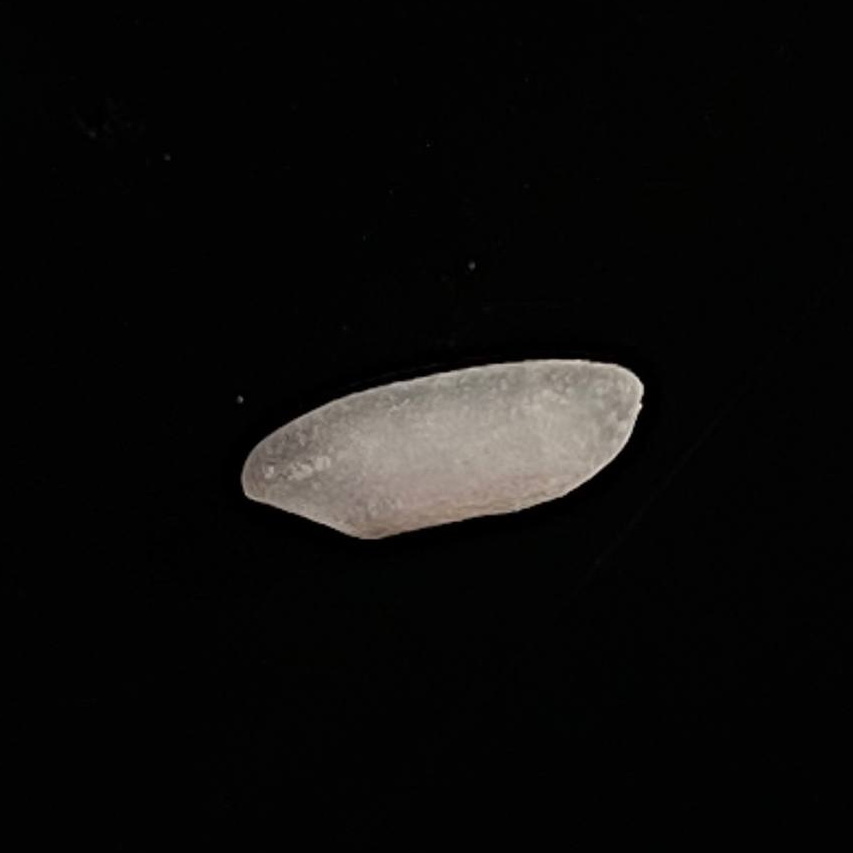
Rice variety: Katari_Polao